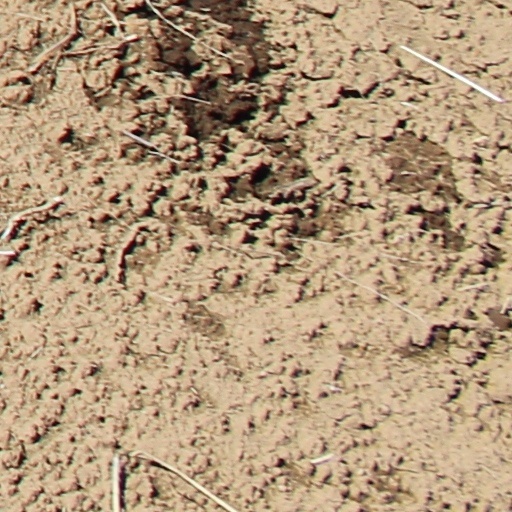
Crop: wheat